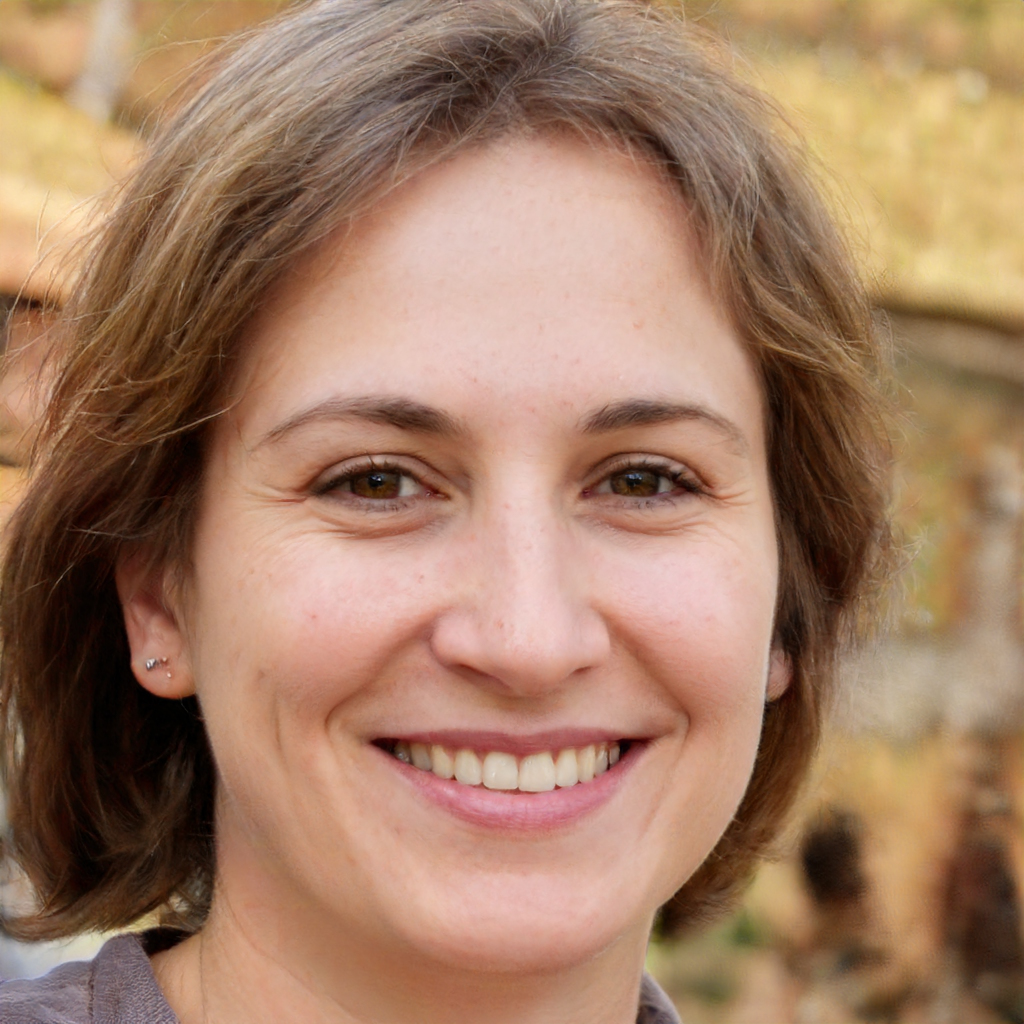
Gender: Female